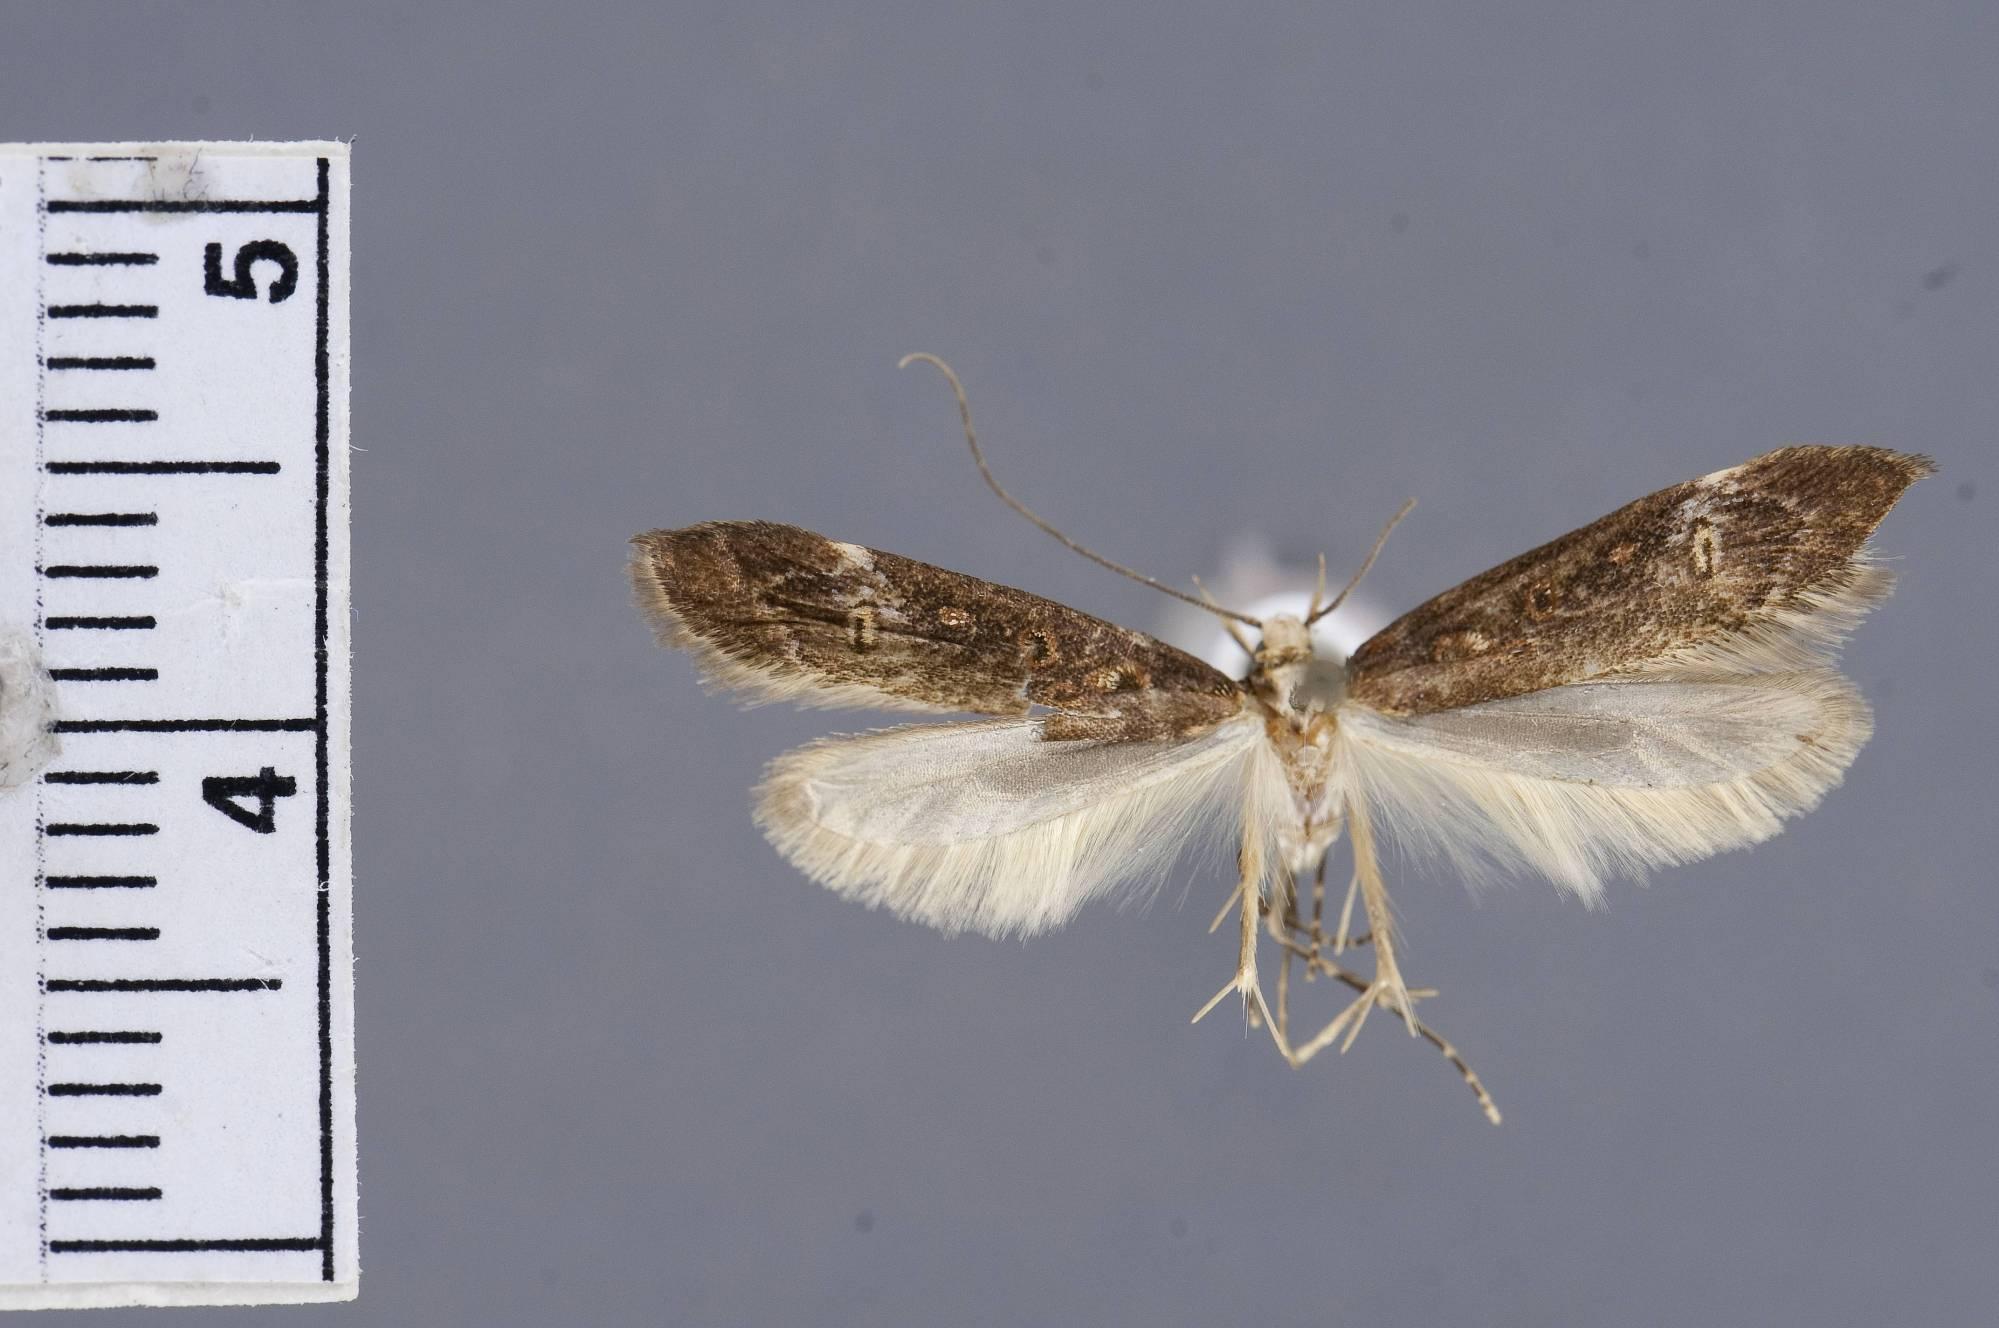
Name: Homoeoprepes felisae
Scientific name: Homoeoprepes felisae Clarke, 1962
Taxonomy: Animalia, Arthropoda, Insecta, Lepidoptera, Glossata, Elachistidae, Parametriotinae
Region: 3570
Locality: Paramo de Parace, Lake San Rafael, Cauca, Colombia
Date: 27 Jan 1950